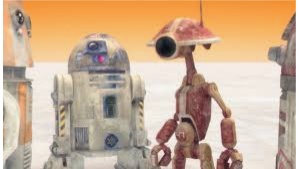
Portrait style: Cartoon Portrait